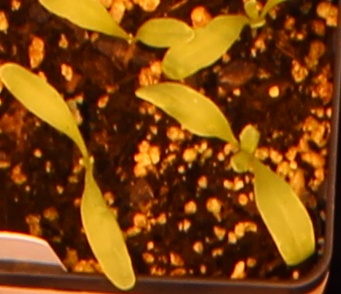
Label: Sugar beet